Low Countries theatre of the War of the First Coalition

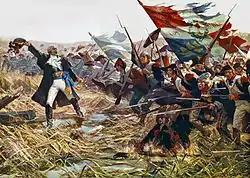
19th-century painting romanticising the Battle of Jemappes

The Dutch Republic had been divided on the American Revolution; whilst the stadtholderian regime of William V, Prince of Orange sought to back his cousin George III of Britain against the American rebels, a large group of democratic-republican Dutch Patriot "regenten" supported the rebels and sought to trade with them. Rising tensions led to Britain declaring the Fourth Anglo-Dutch War (1780–1784), which thoroughly decimated the Dutch navy. The land defences of the Northern Netherlands were also in poor condition, its States Army not having fought in a war for 45 years. Growing Patriot dissatisfaction with the Orangist government during the war prompted the so-called Batavian Revolution, spurred on by the 1781 pamphlet "Aan het Volk van Nederland" (spread anonymously by Joan Derk van der Capellen), which called on all citizens to arm themselves and overthrow the stadtholder. Tensions between the two factions escalated to a brief, low-level civil war in 1786–1787.